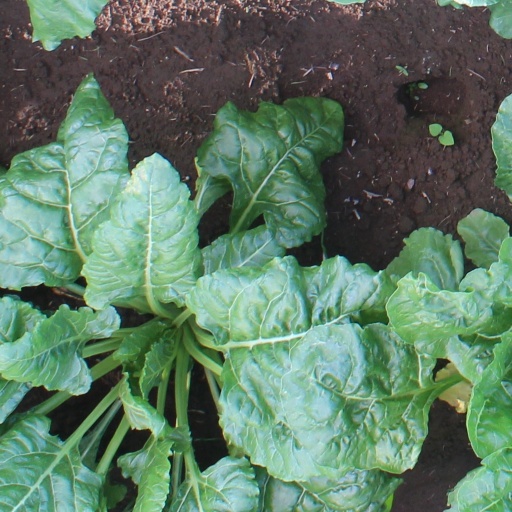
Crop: sugar beet